Indonesian National Student Movement

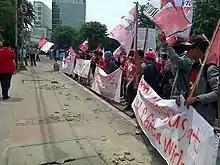
A demonstration by the Presidium (now the Central Leadership Council) of GMNI against the ongoing WTO conference in Bali in 2013.

Some of the activities carried out by GMNI include demonstrations, literacy, cadreisation, and advocacy.